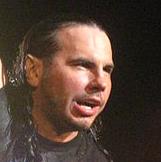
Age: 36